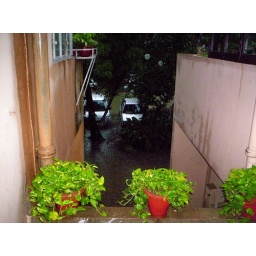
From the staircase...the pavement in front was under water as were the tyres of the cars in the parking lot.